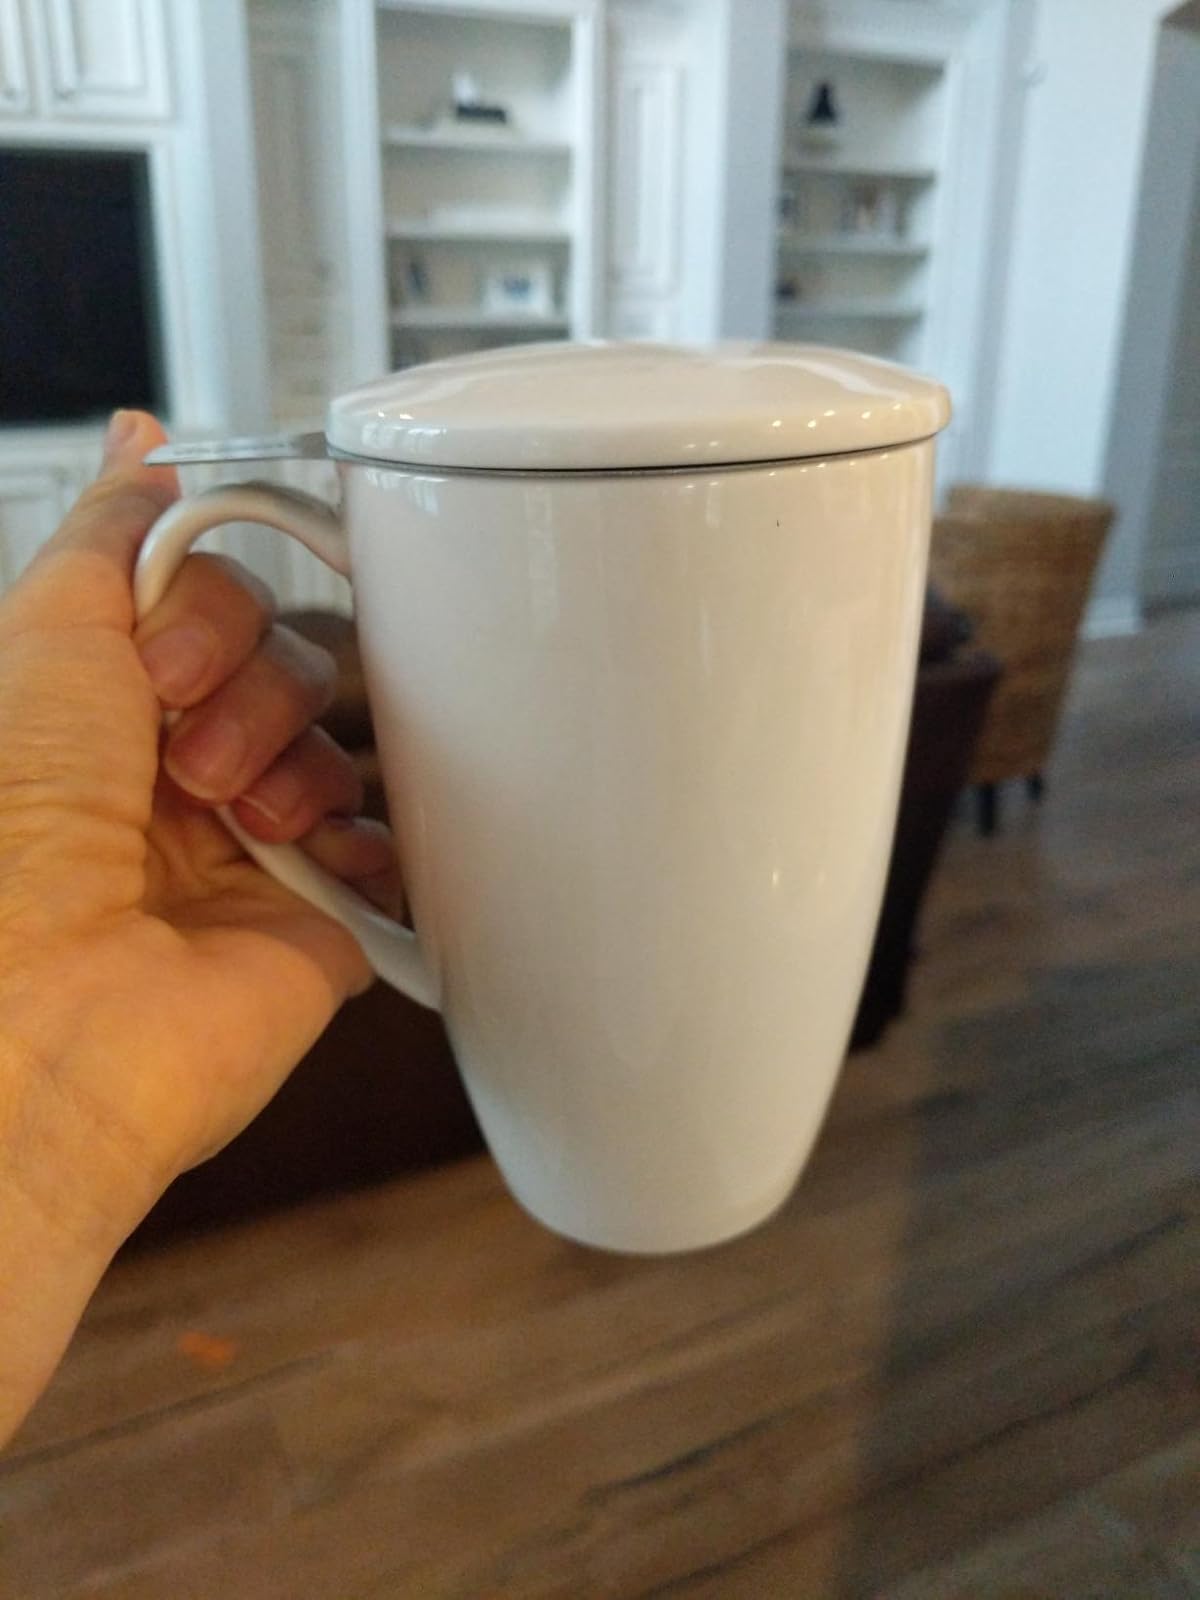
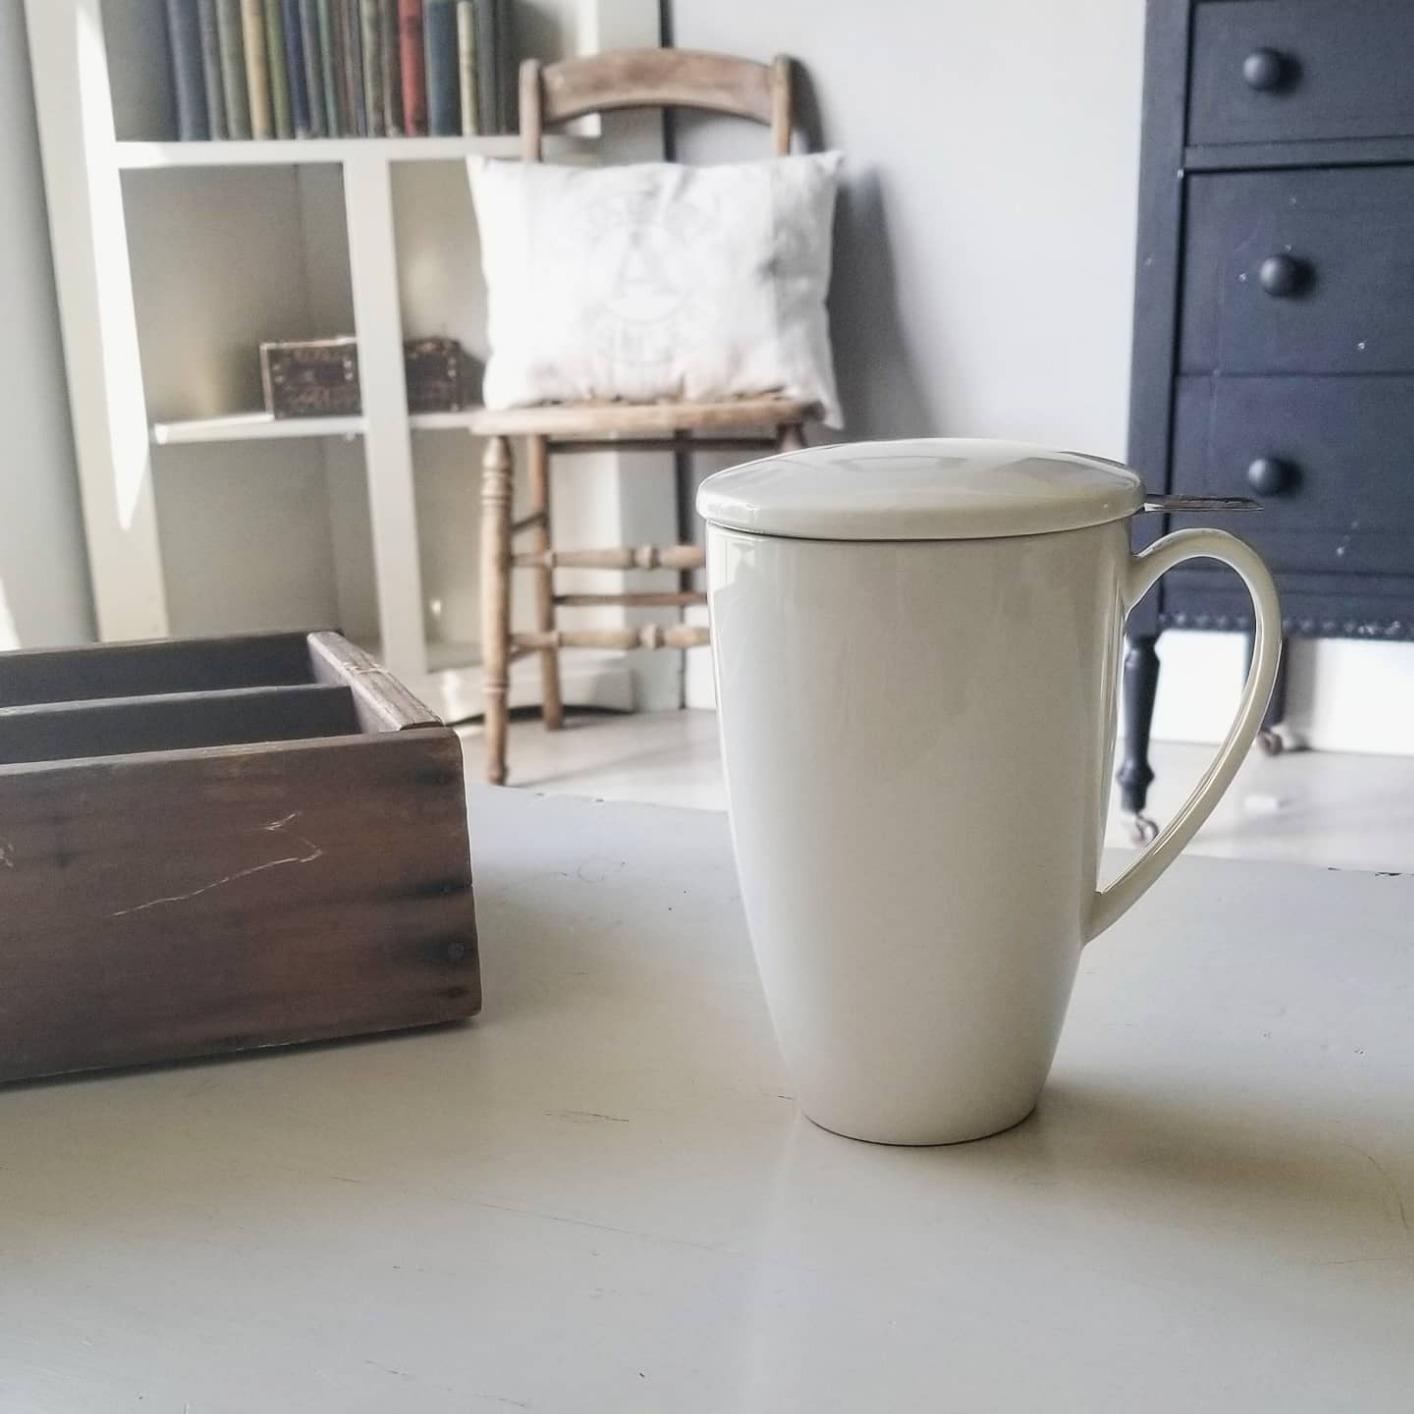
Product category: items_mug
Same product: yes